Mario Monicelli

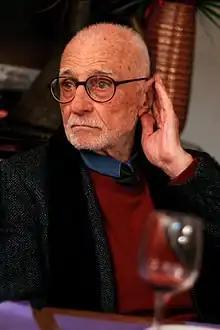
Monicelli in 2007

Mario Alberto Ettore Monicelli (16 May 1915 – 29 November 2010) was an Italian film director and screenwriter, one of the masters of the "commedia all'italiana" ("Italian-style comedy"). He was nominated six times for an Oscar, and received the Golden Lion for his career.